Anarchism in Portugal

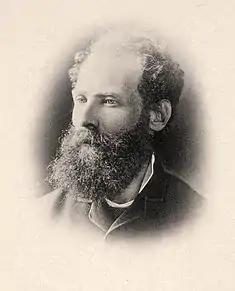
Antero de Quental

The first anarchist groups appeared in the mid-1880s. A period of intense editorial activity then began, as several dozen anarchist periodicals were published throughout the country. Under the influence of Élisée Reclus and Peter Kropotkin, libertarian communism appeared in Lisbon and Porto around 1886–1887, with the publication of a few libertarian periodicals and the establishment of the first agitprop groups. The Portuguese state also legalized trade unions in 1891.